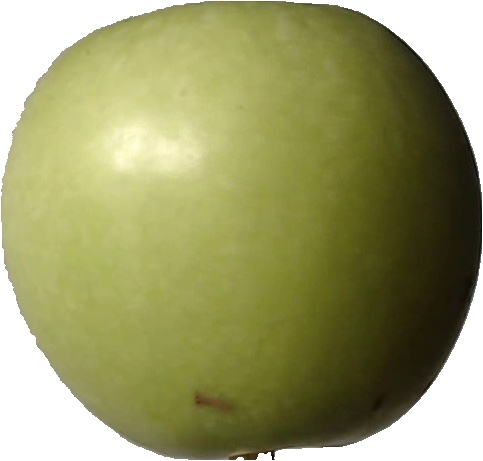
Label: apple_granny_smith_1